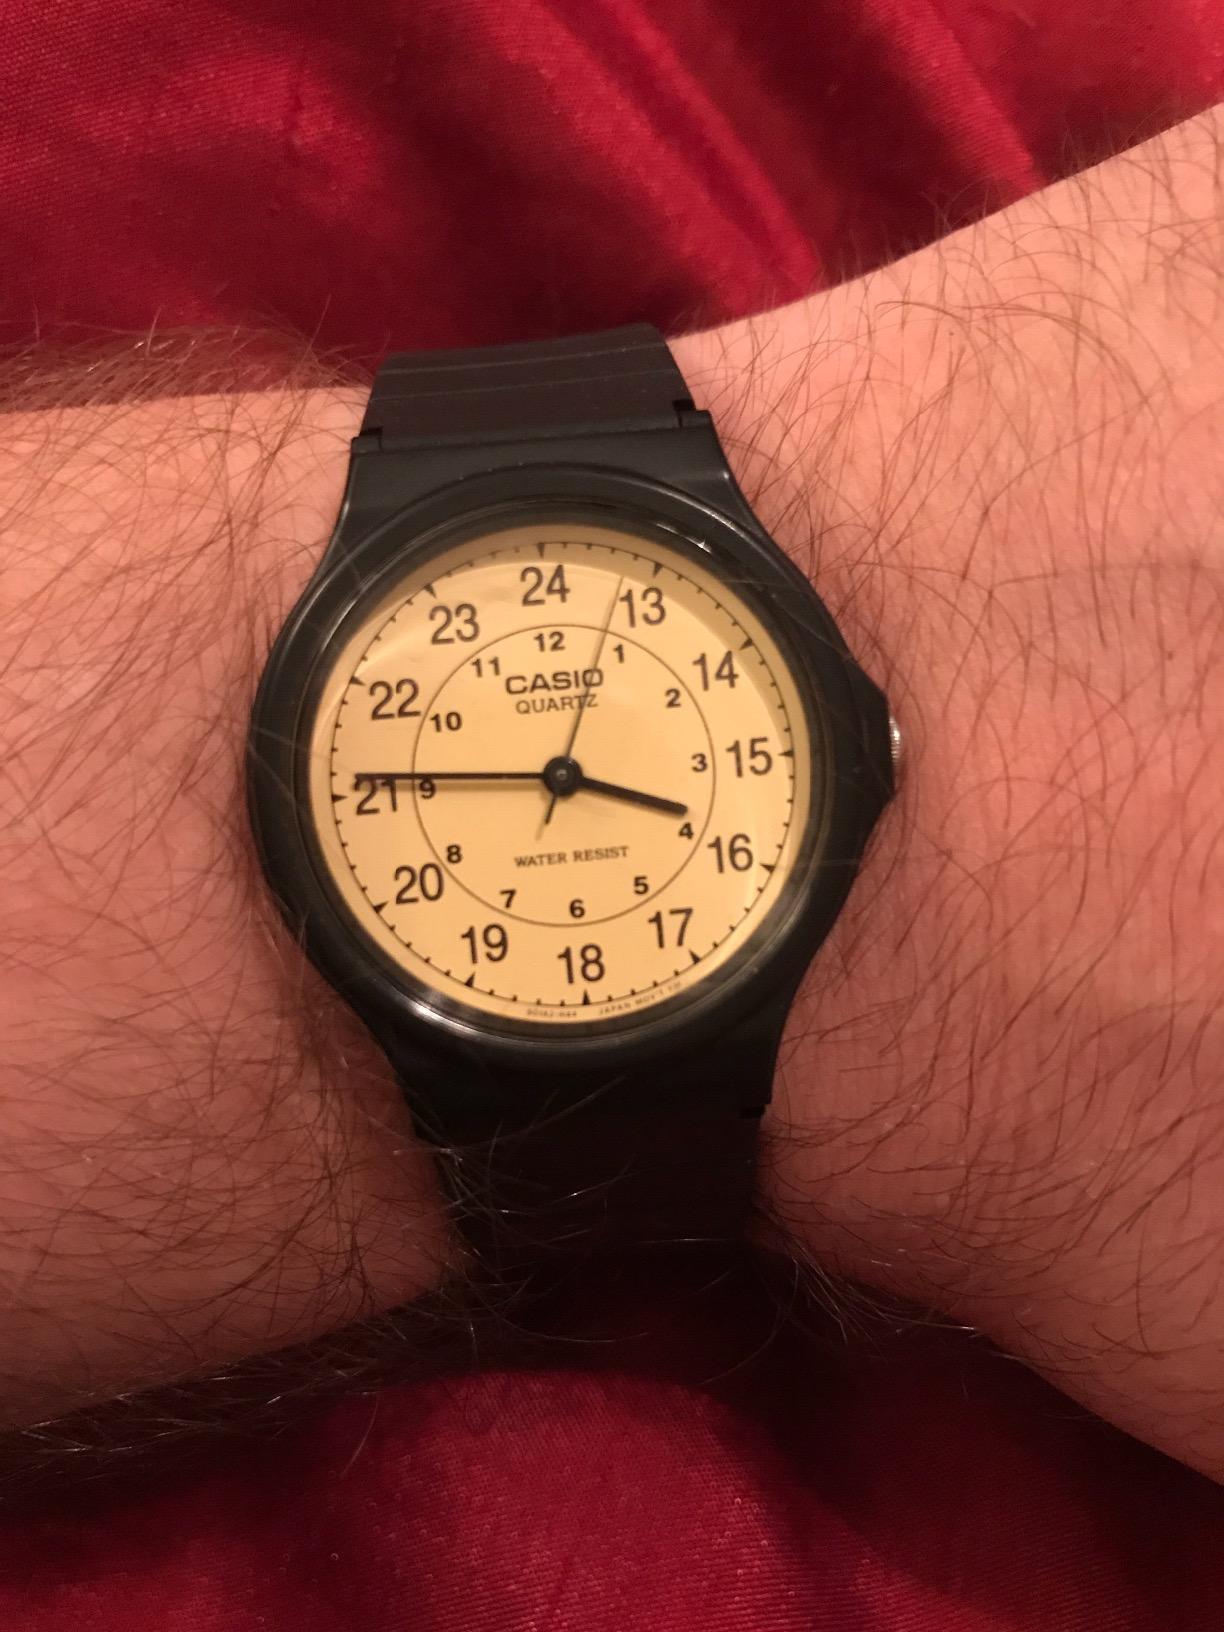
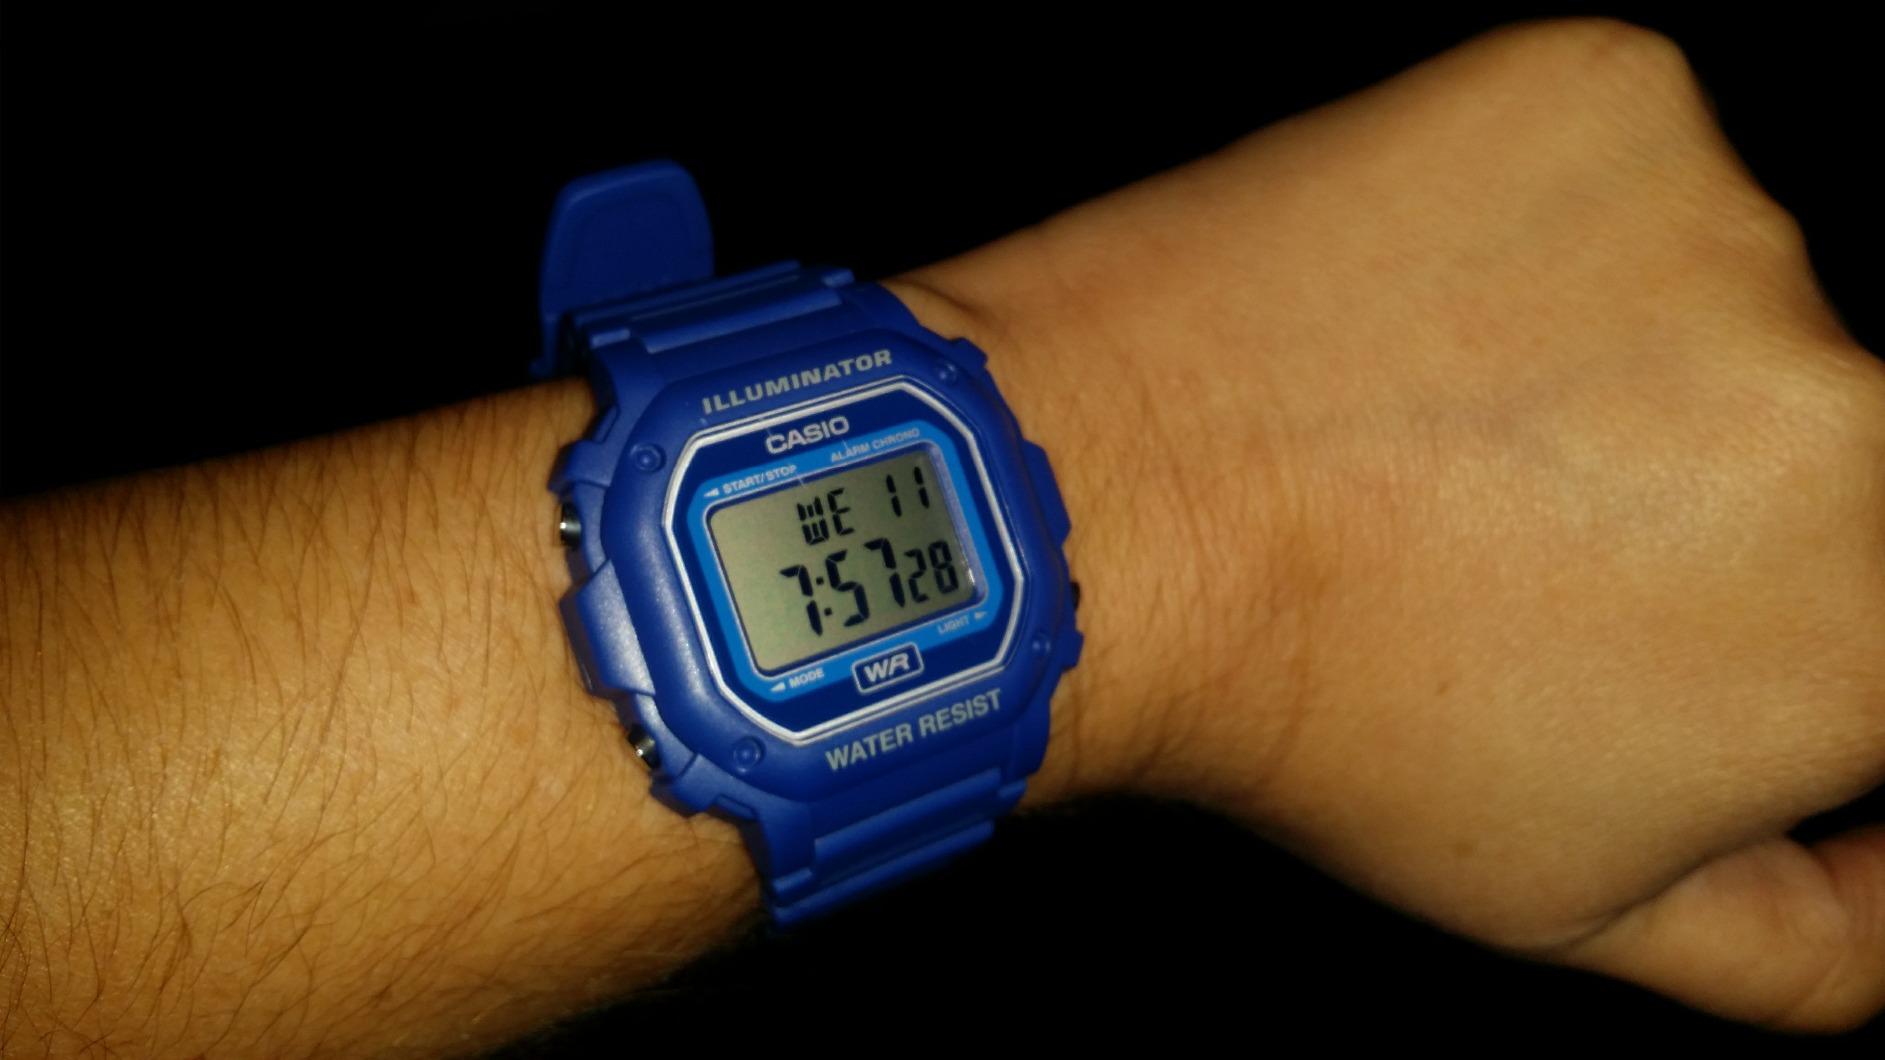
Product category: accessories_watch
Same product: no